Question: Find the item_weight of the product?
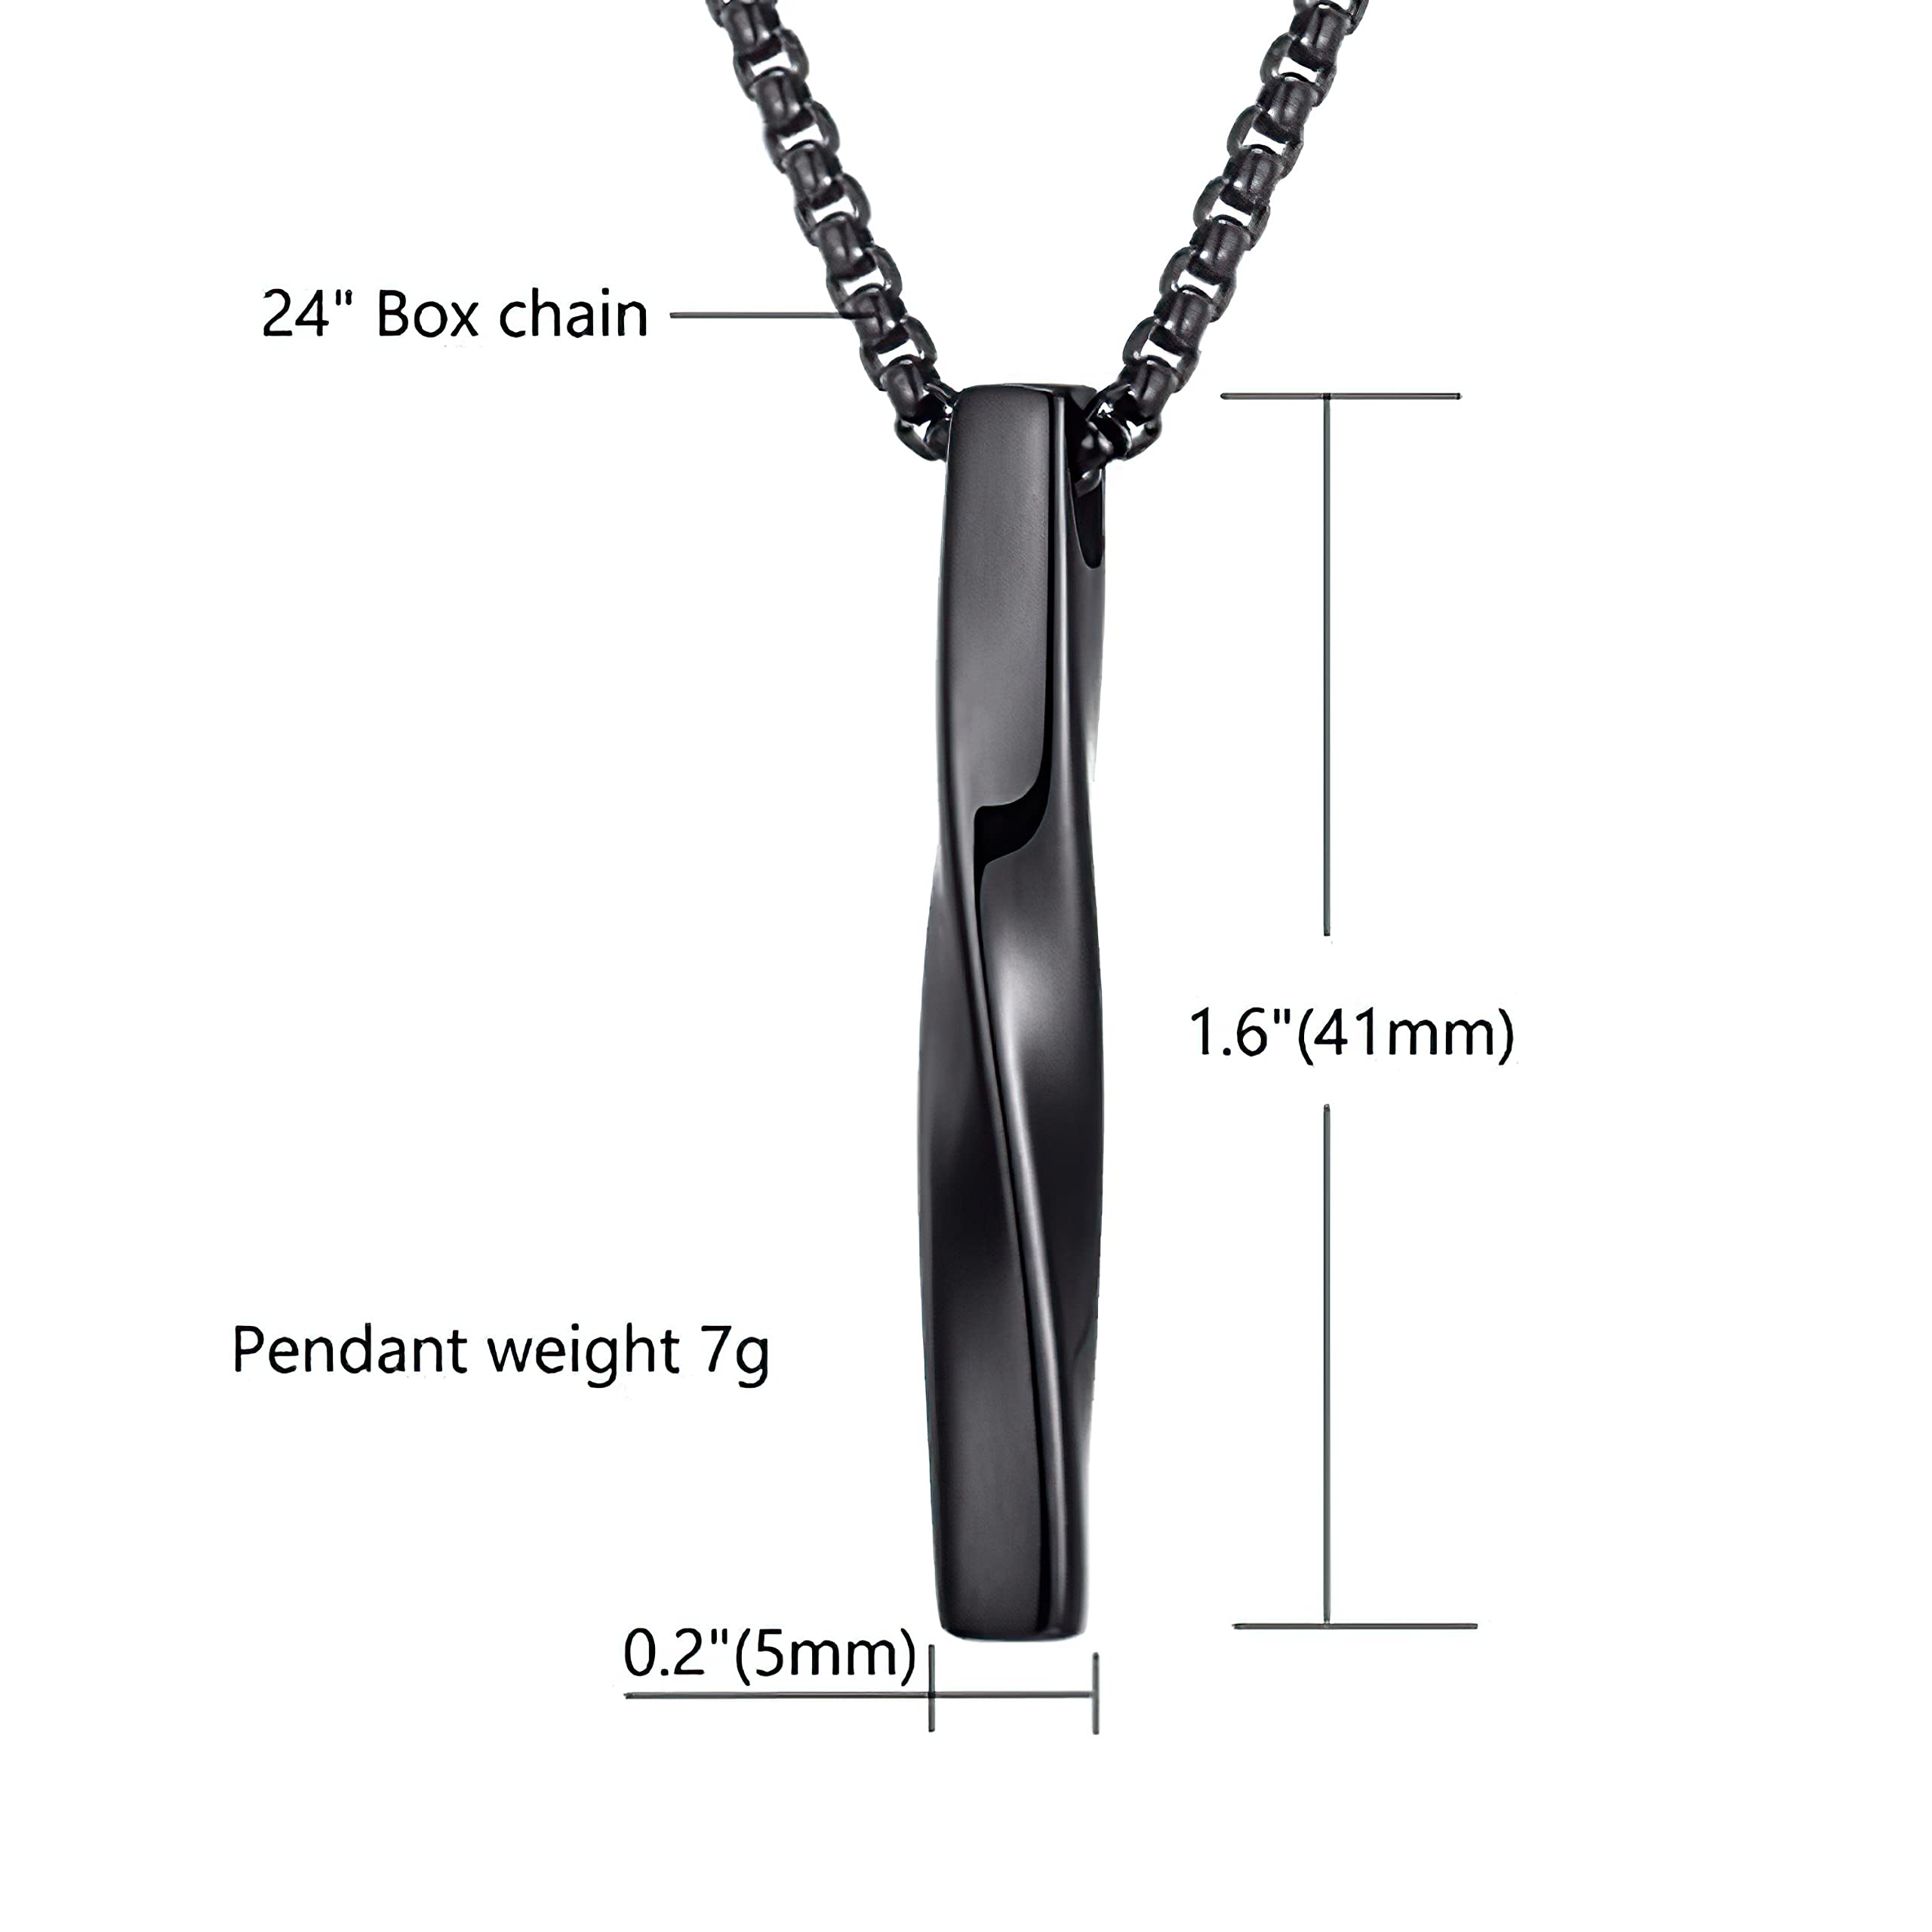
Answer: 7 gram